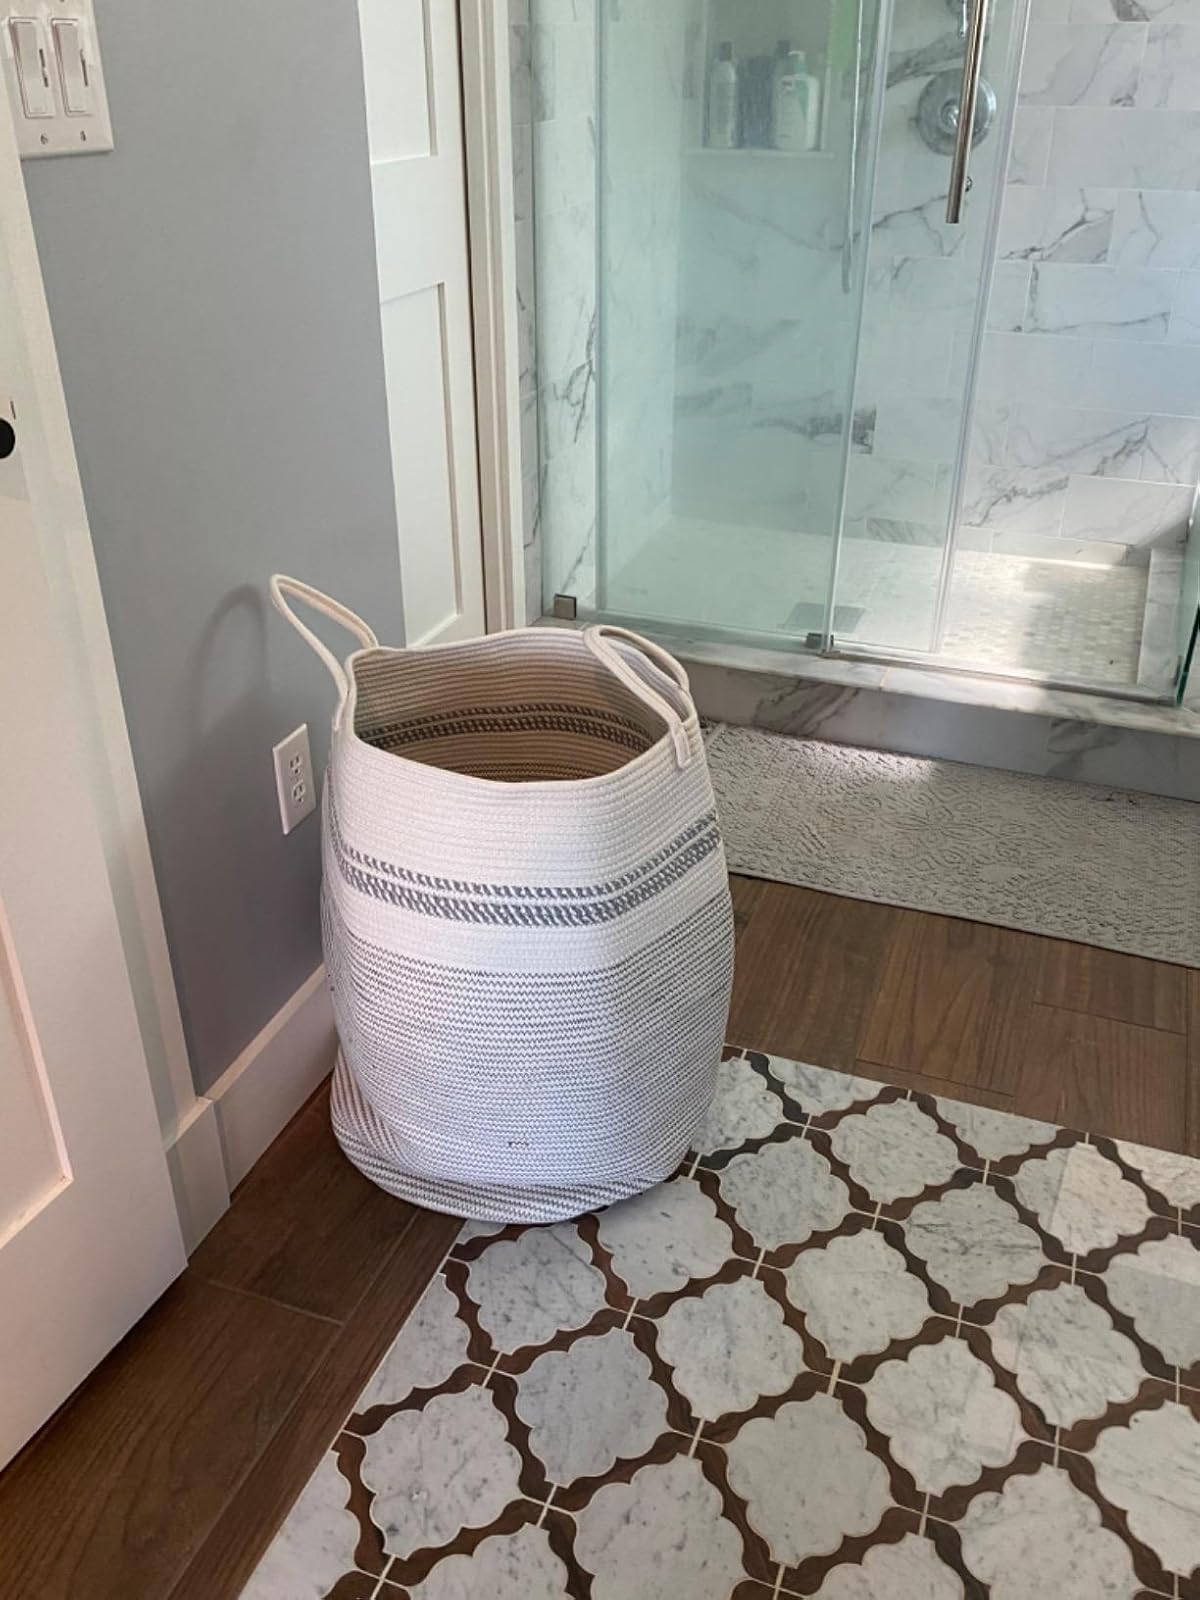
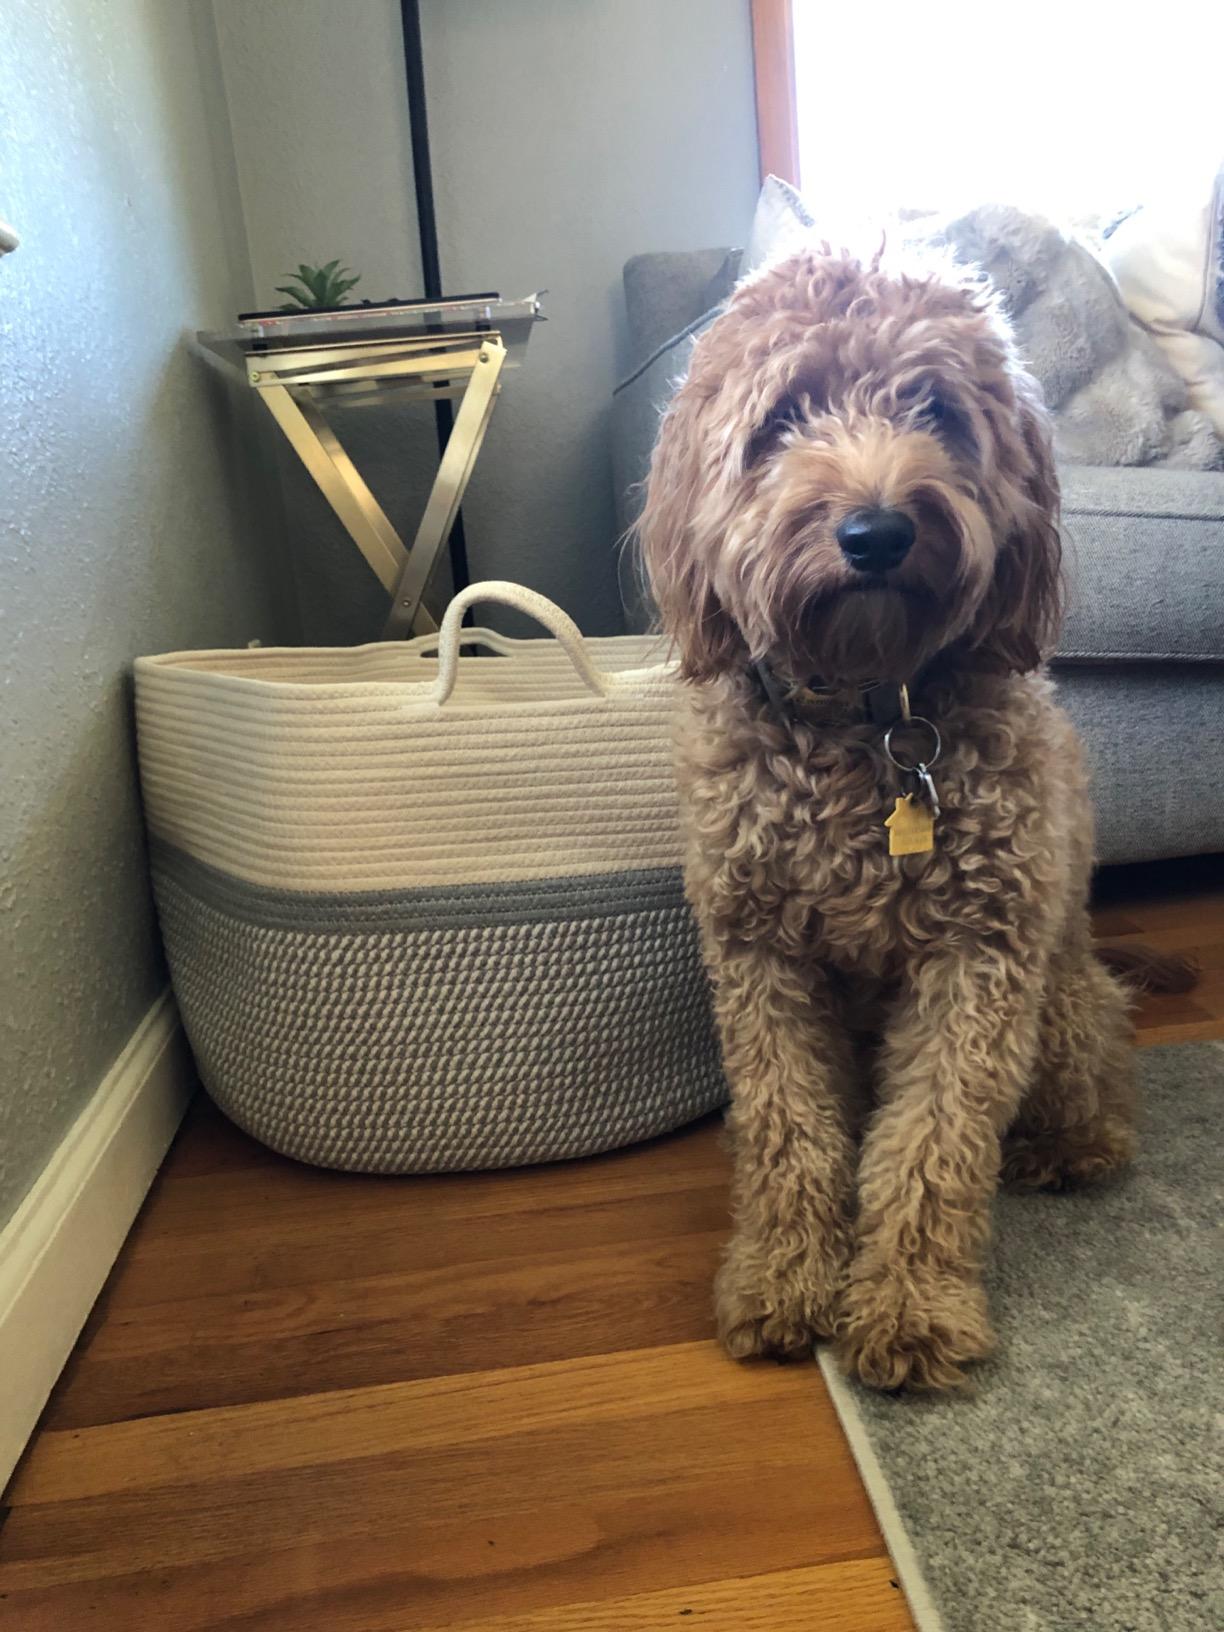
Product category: items_hamper
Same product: no